Swedish colonisation of Finland

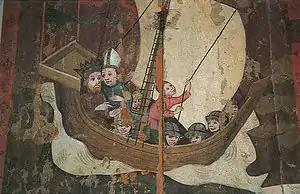
A Medieval painting from Uppland, showing king Saint Erik and bishop Henry from Uppsala on their way to Finland during the First Swedish Crusade.

In the first phase, Swedish colonisation reached Åland at the time of the First Swedish Crusade in the 1150s. Swedish place names seem to have been born in one single wave during the settlement of the archipelago. There are still some preserved Finnish place names in Åland. Presumably the outer islands of Åland were colonised later than the large main islands. Place names with the "bolstad" suffix have lead to theories that the colonists were from Uppland and they met deserted ruins of houses in the area. Old cemeteries disappeared from Åland around the year 1000, giving rise to theories that the islands were deserted. According to this interpretation, the area changed into a wilderness hunting area for people from southern Finland with sporadic events of trade.